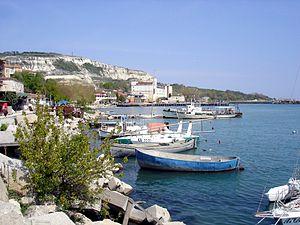
Balčik ou Baltchik est une ville située dans le nord-est de la Bulgarie, sur la côte de la mer Noire. Elle est le chef-lieu de la commune de Balčik qui fait partie de la région de Dobrič. La ville est la deuxième de l’oblast par sa population, après Dobrič. Elle est souvent appelée « la ville blanche ».